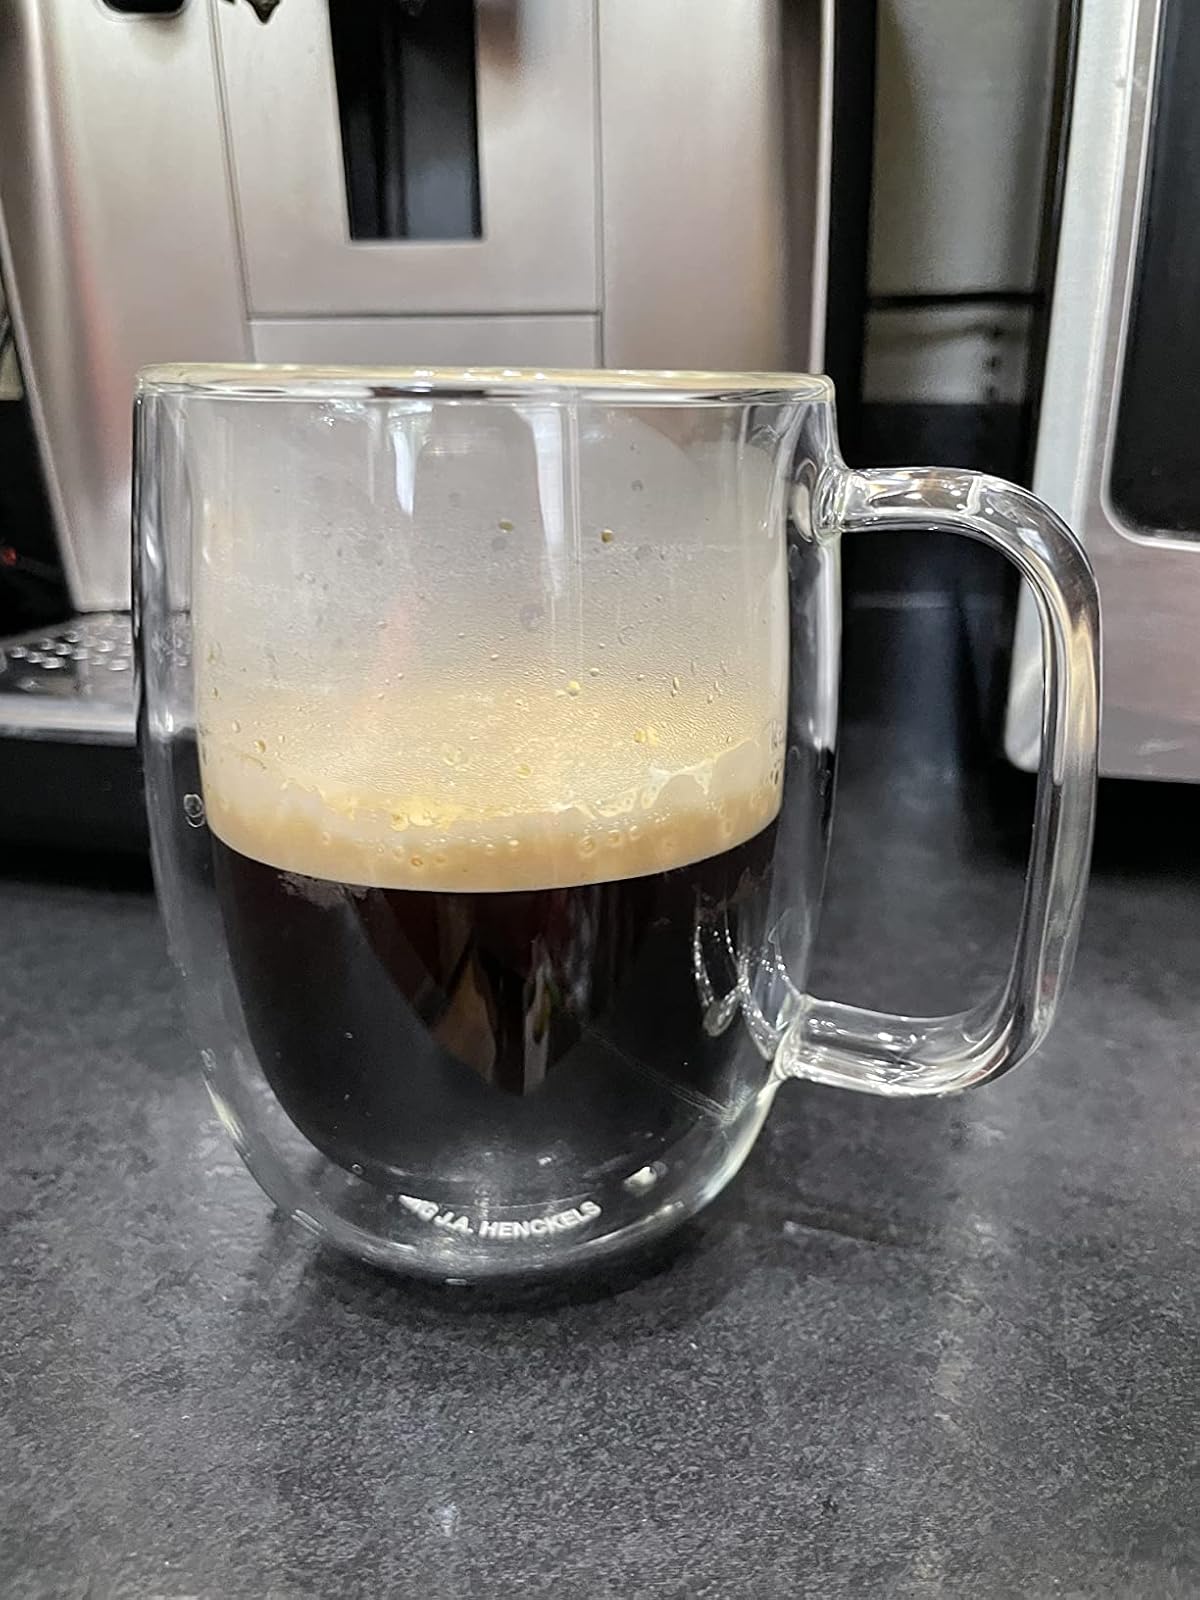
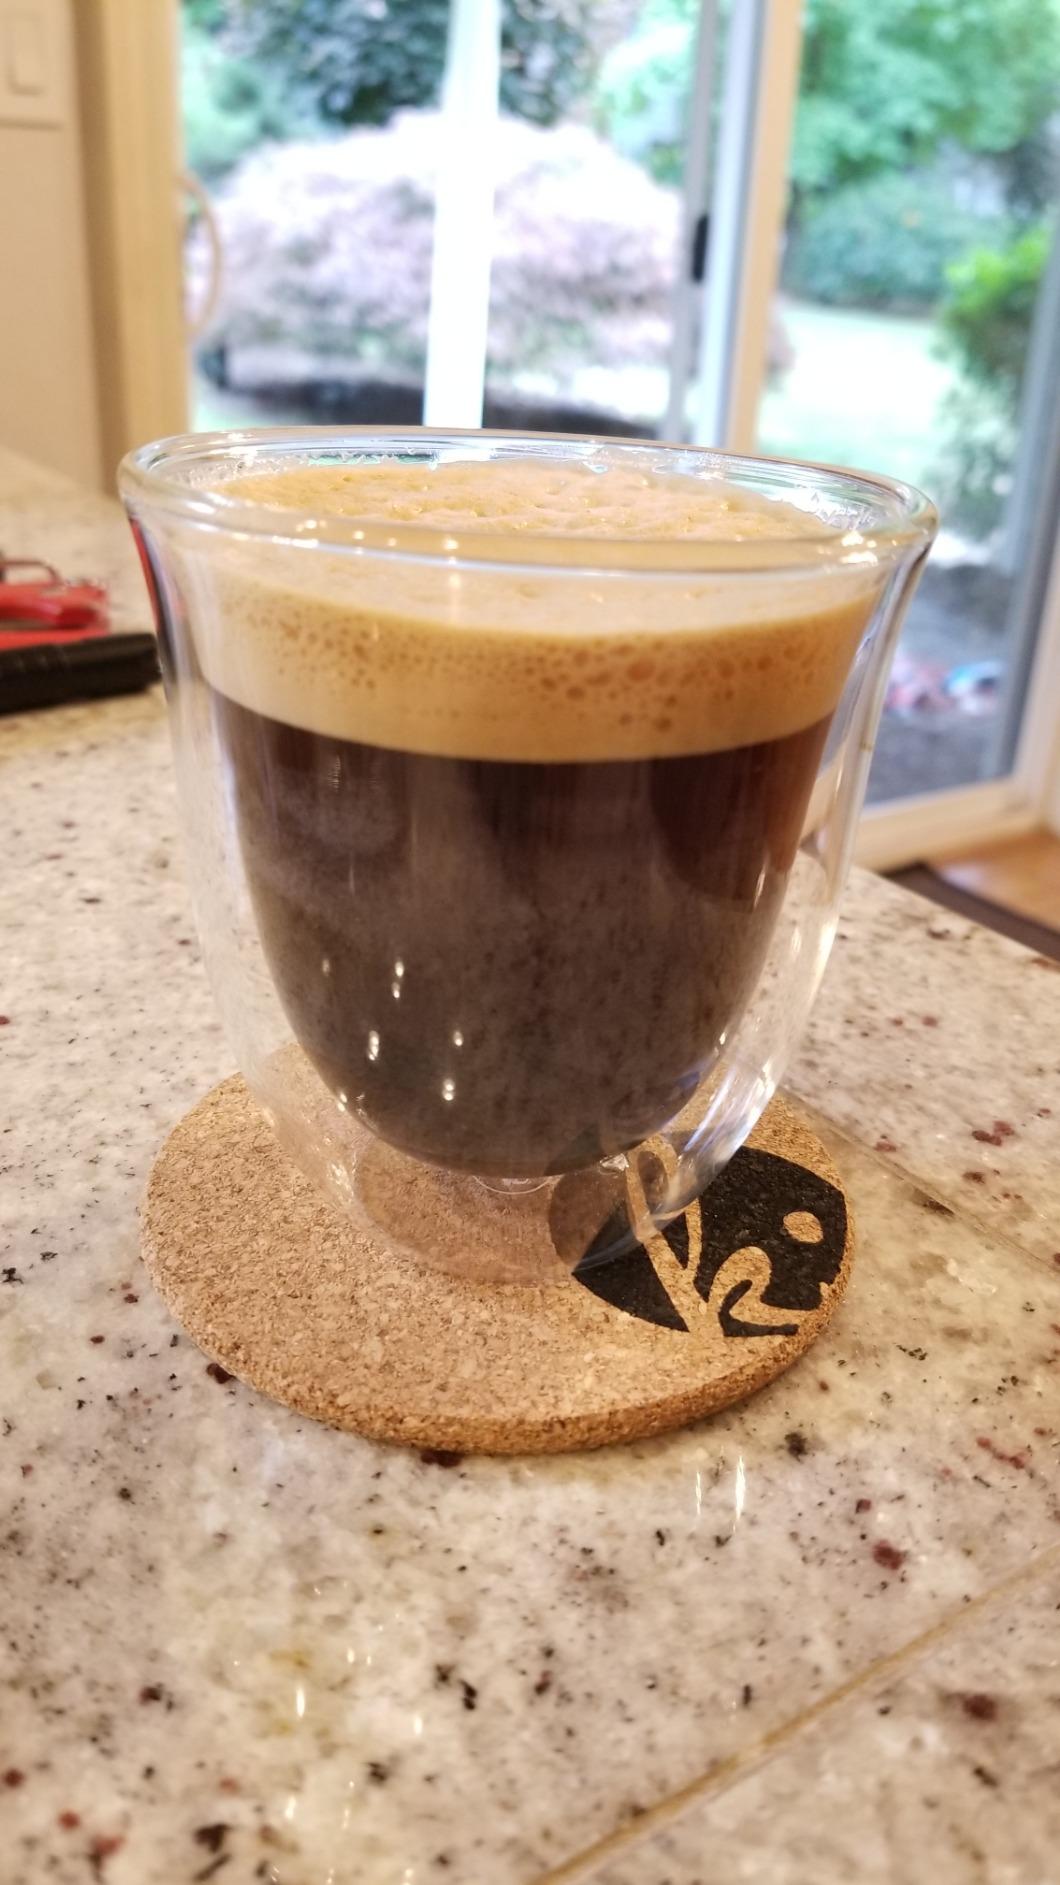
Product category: items_mug
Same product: no